Bell OH-58 Kiowa

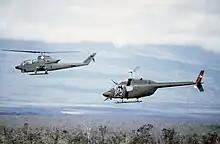
OH-58 with AH-1 Cobra in June 1985

Overall 2,325 OH-58 were produced, with an additional 56 Bell 206B-1 also built. Production of new airframes for the A and B models ended in 1977, and the D model in 2000. Conversions of early models to the D standard continued afterward.